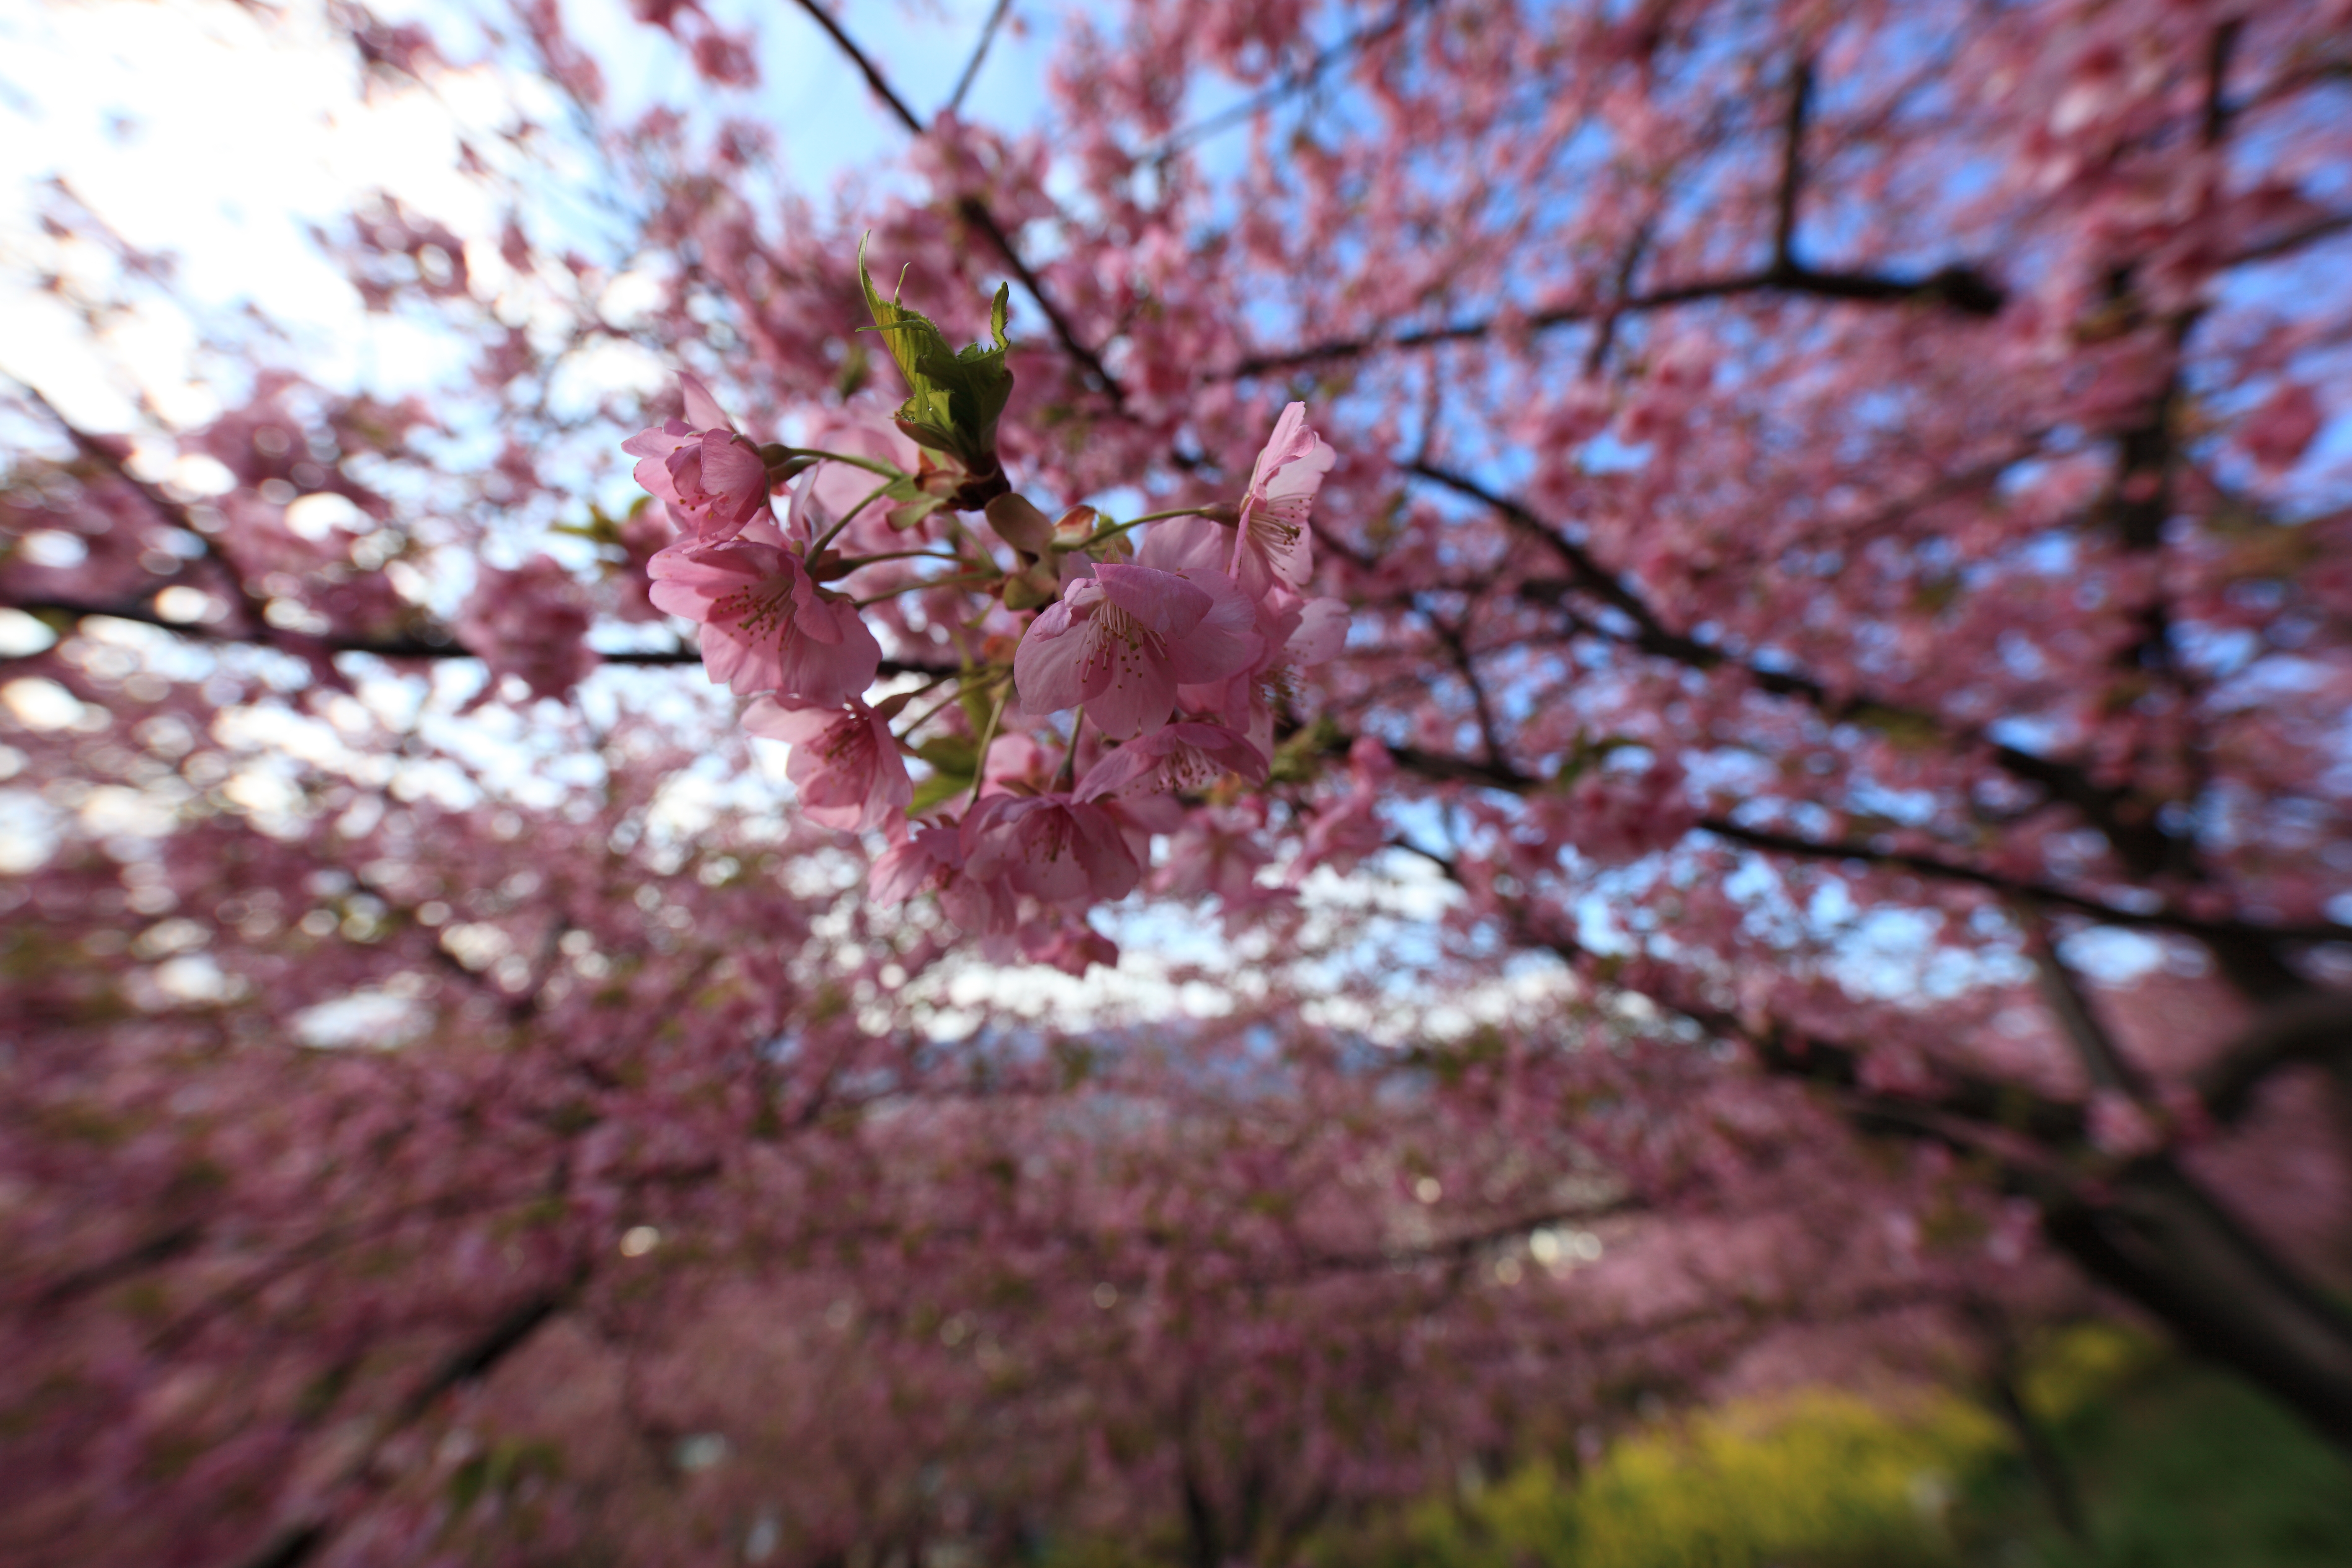
tree, branch, blossom, plant, flower, food, spring, high, produce, season, cherry blossom, 5d, sakura, hires, markii, cherry, hi, res, resolution